Leek's Lodge

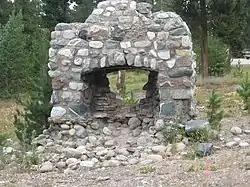
The surviving chimney of the main lodge

Leek's Lodge is part of a former resort and dude ranch in Grand Teton National Park, near Jackson Lake. The ranch was established to offer activities to boys in a frontier setting. Its founder, Steven N. Leek, was instrumental in the establishment of the National Elk Refuge in Jackson Hole. The rustic lodge was built in 1927.